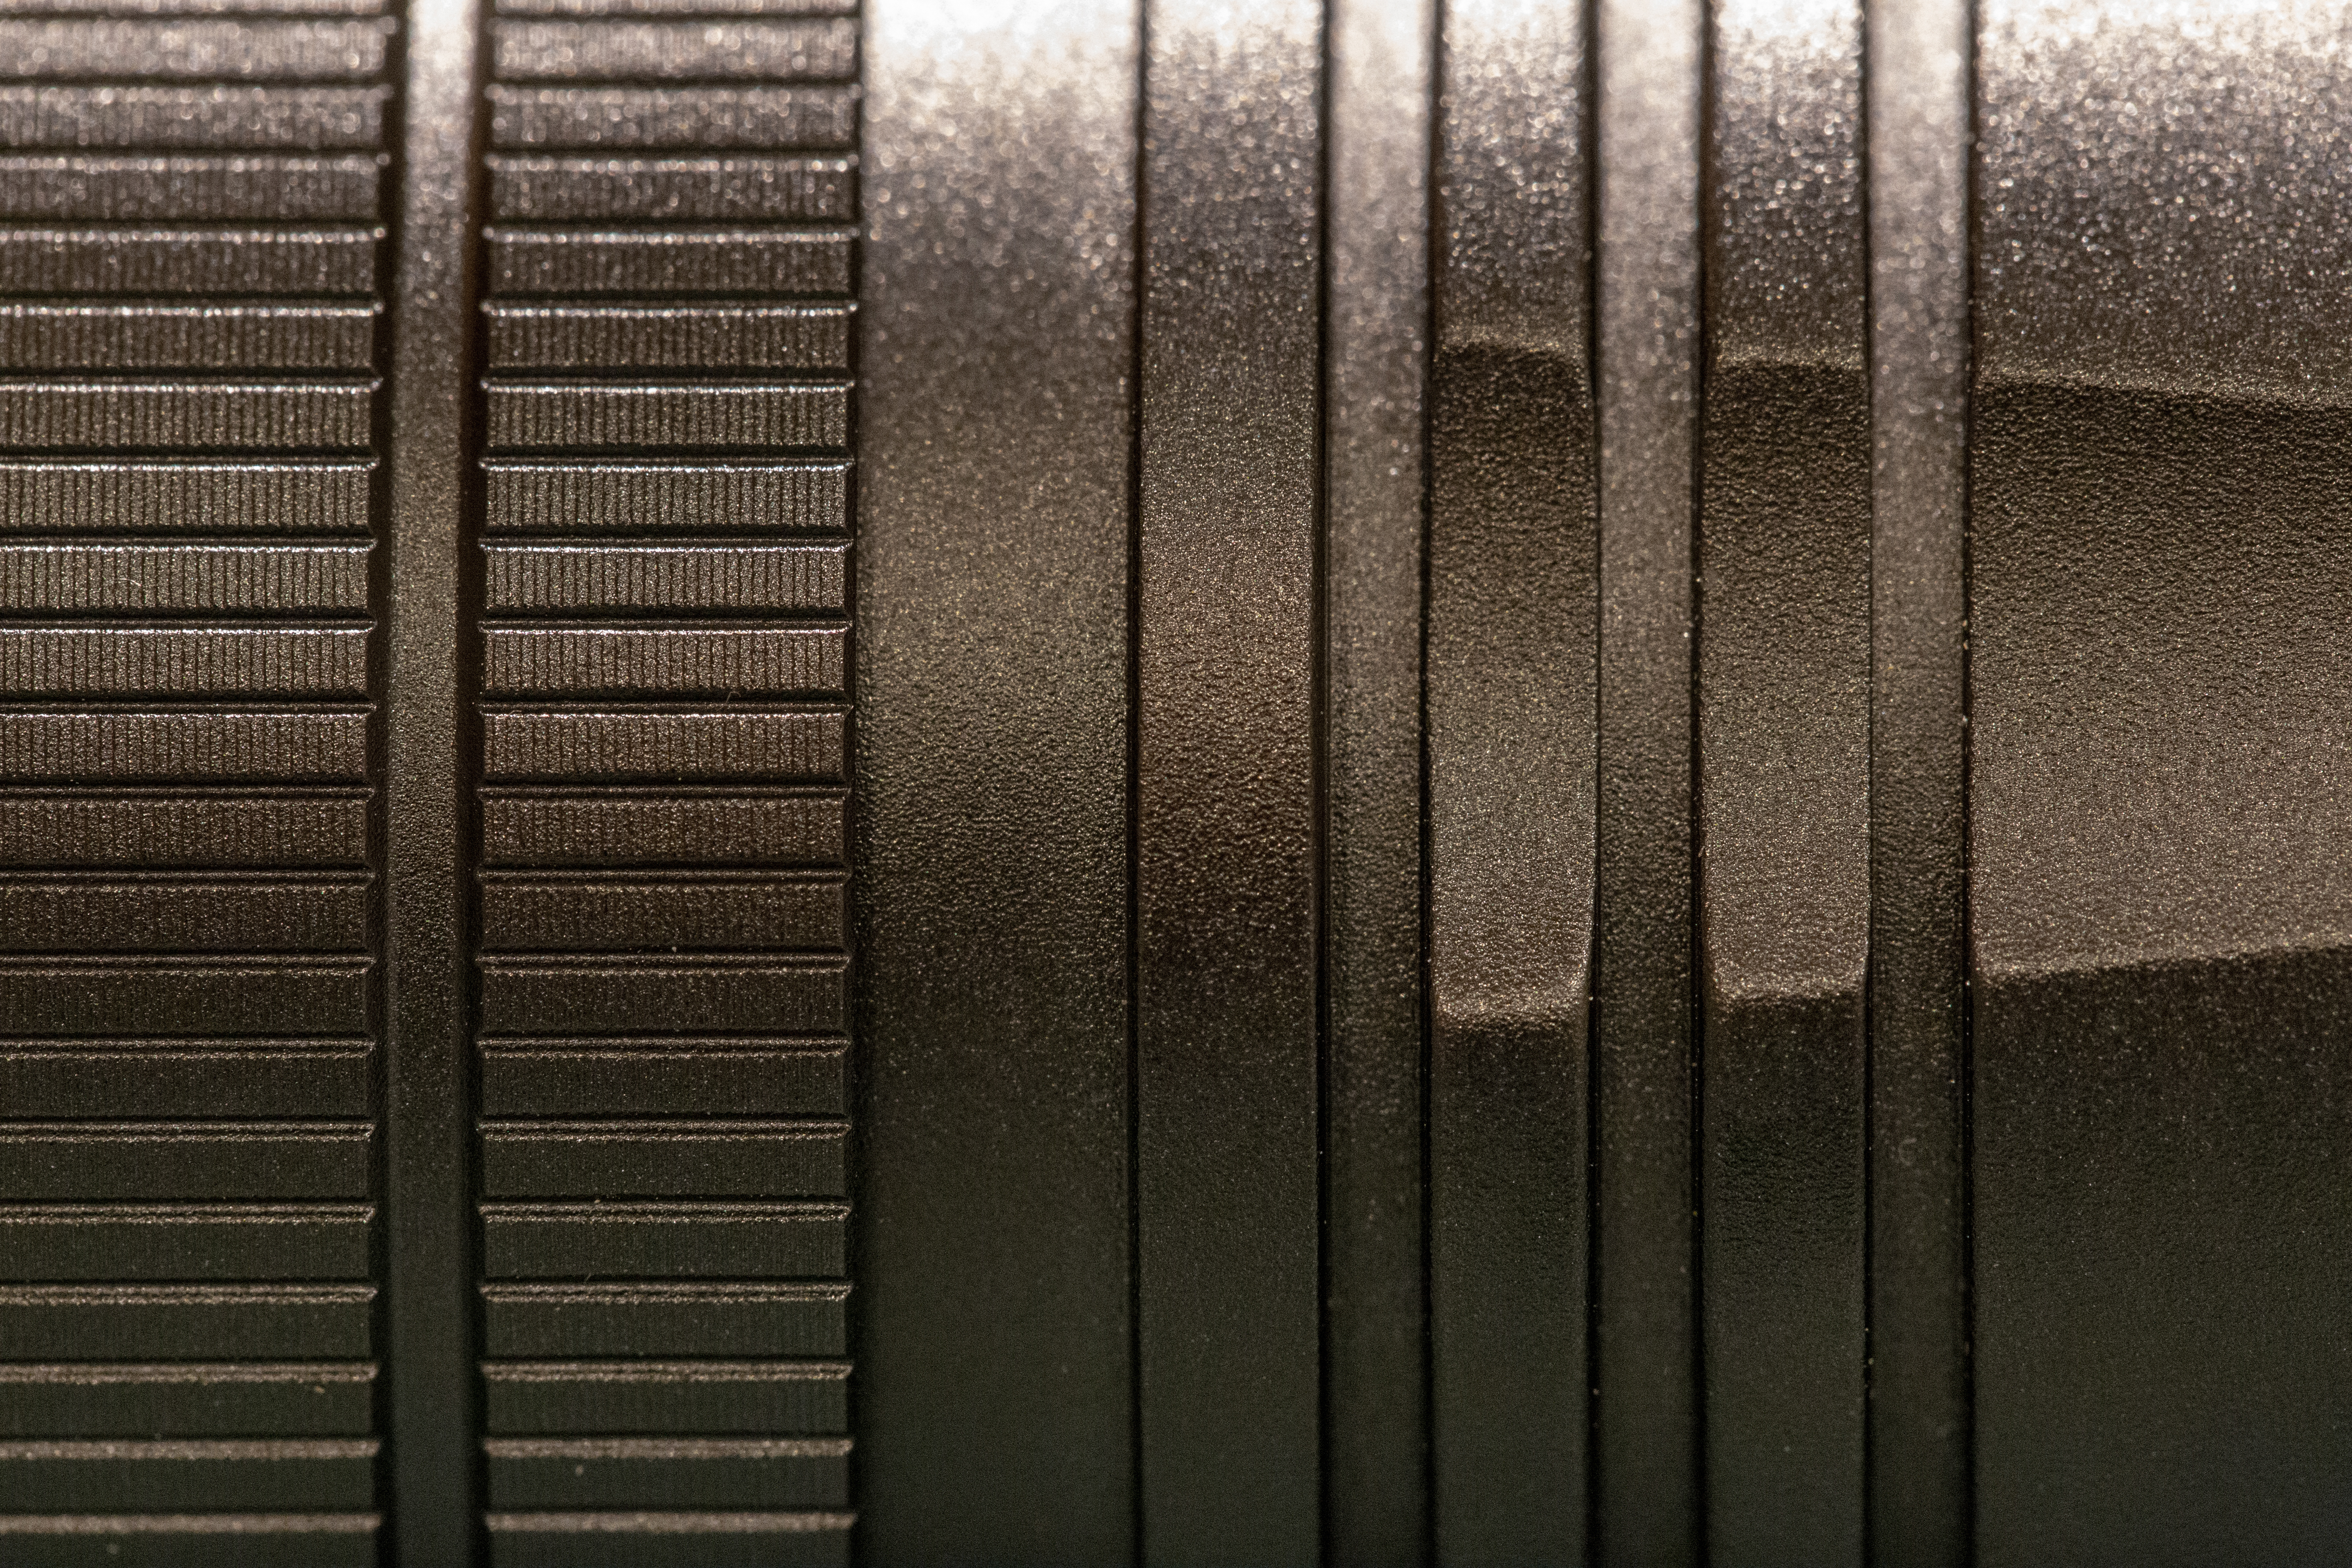
brown, line, wood, metal, pattern, architecture, Tints and shades, steel